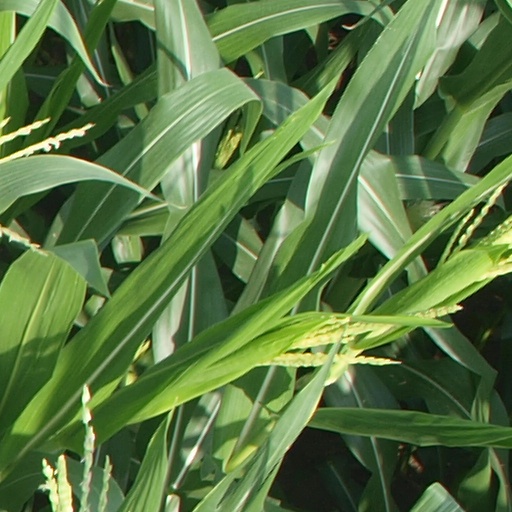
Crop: maize; corn